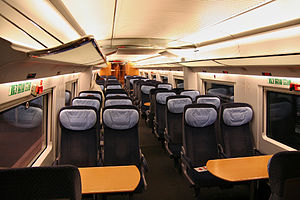
ICE TD / Galleri
InterCityExpress TD eller ICE TD er en dieselelektrisk udgave af Deutsche Bahns InterCityExpress system af højhastighedstog.